Triumphal arch

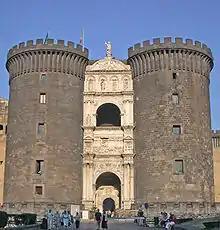
Arco di Trionfo di Castel Nuovo in Naples, a Renaissance triumphal arch integrated into a gatehouse, built to commemorate Alfonso of Aragon's victorious entry into Naples

A triumphal arch is a free-standing monumental structure in the shape of an archway with one or more arched passageways, often designed to span a road, and usually standing alone, unconnected to other buildings. In its simplest form, a triumphal arch consists of two massive piers connected by an arch, typically crowned with a flat entablature or attic on which a statue might be mounted or which bears commemorative inscriptions. The main structure is often decorated with carvings, sculpted reliefs, and dedications. More elaborate triumphal arches may have multiple archways, or in a tetrapylon, passages leading in four directions.